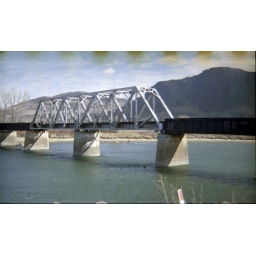
Taken with a Maxim MF-101 cheap plastic 35mm camera.Railway bridge over the river.